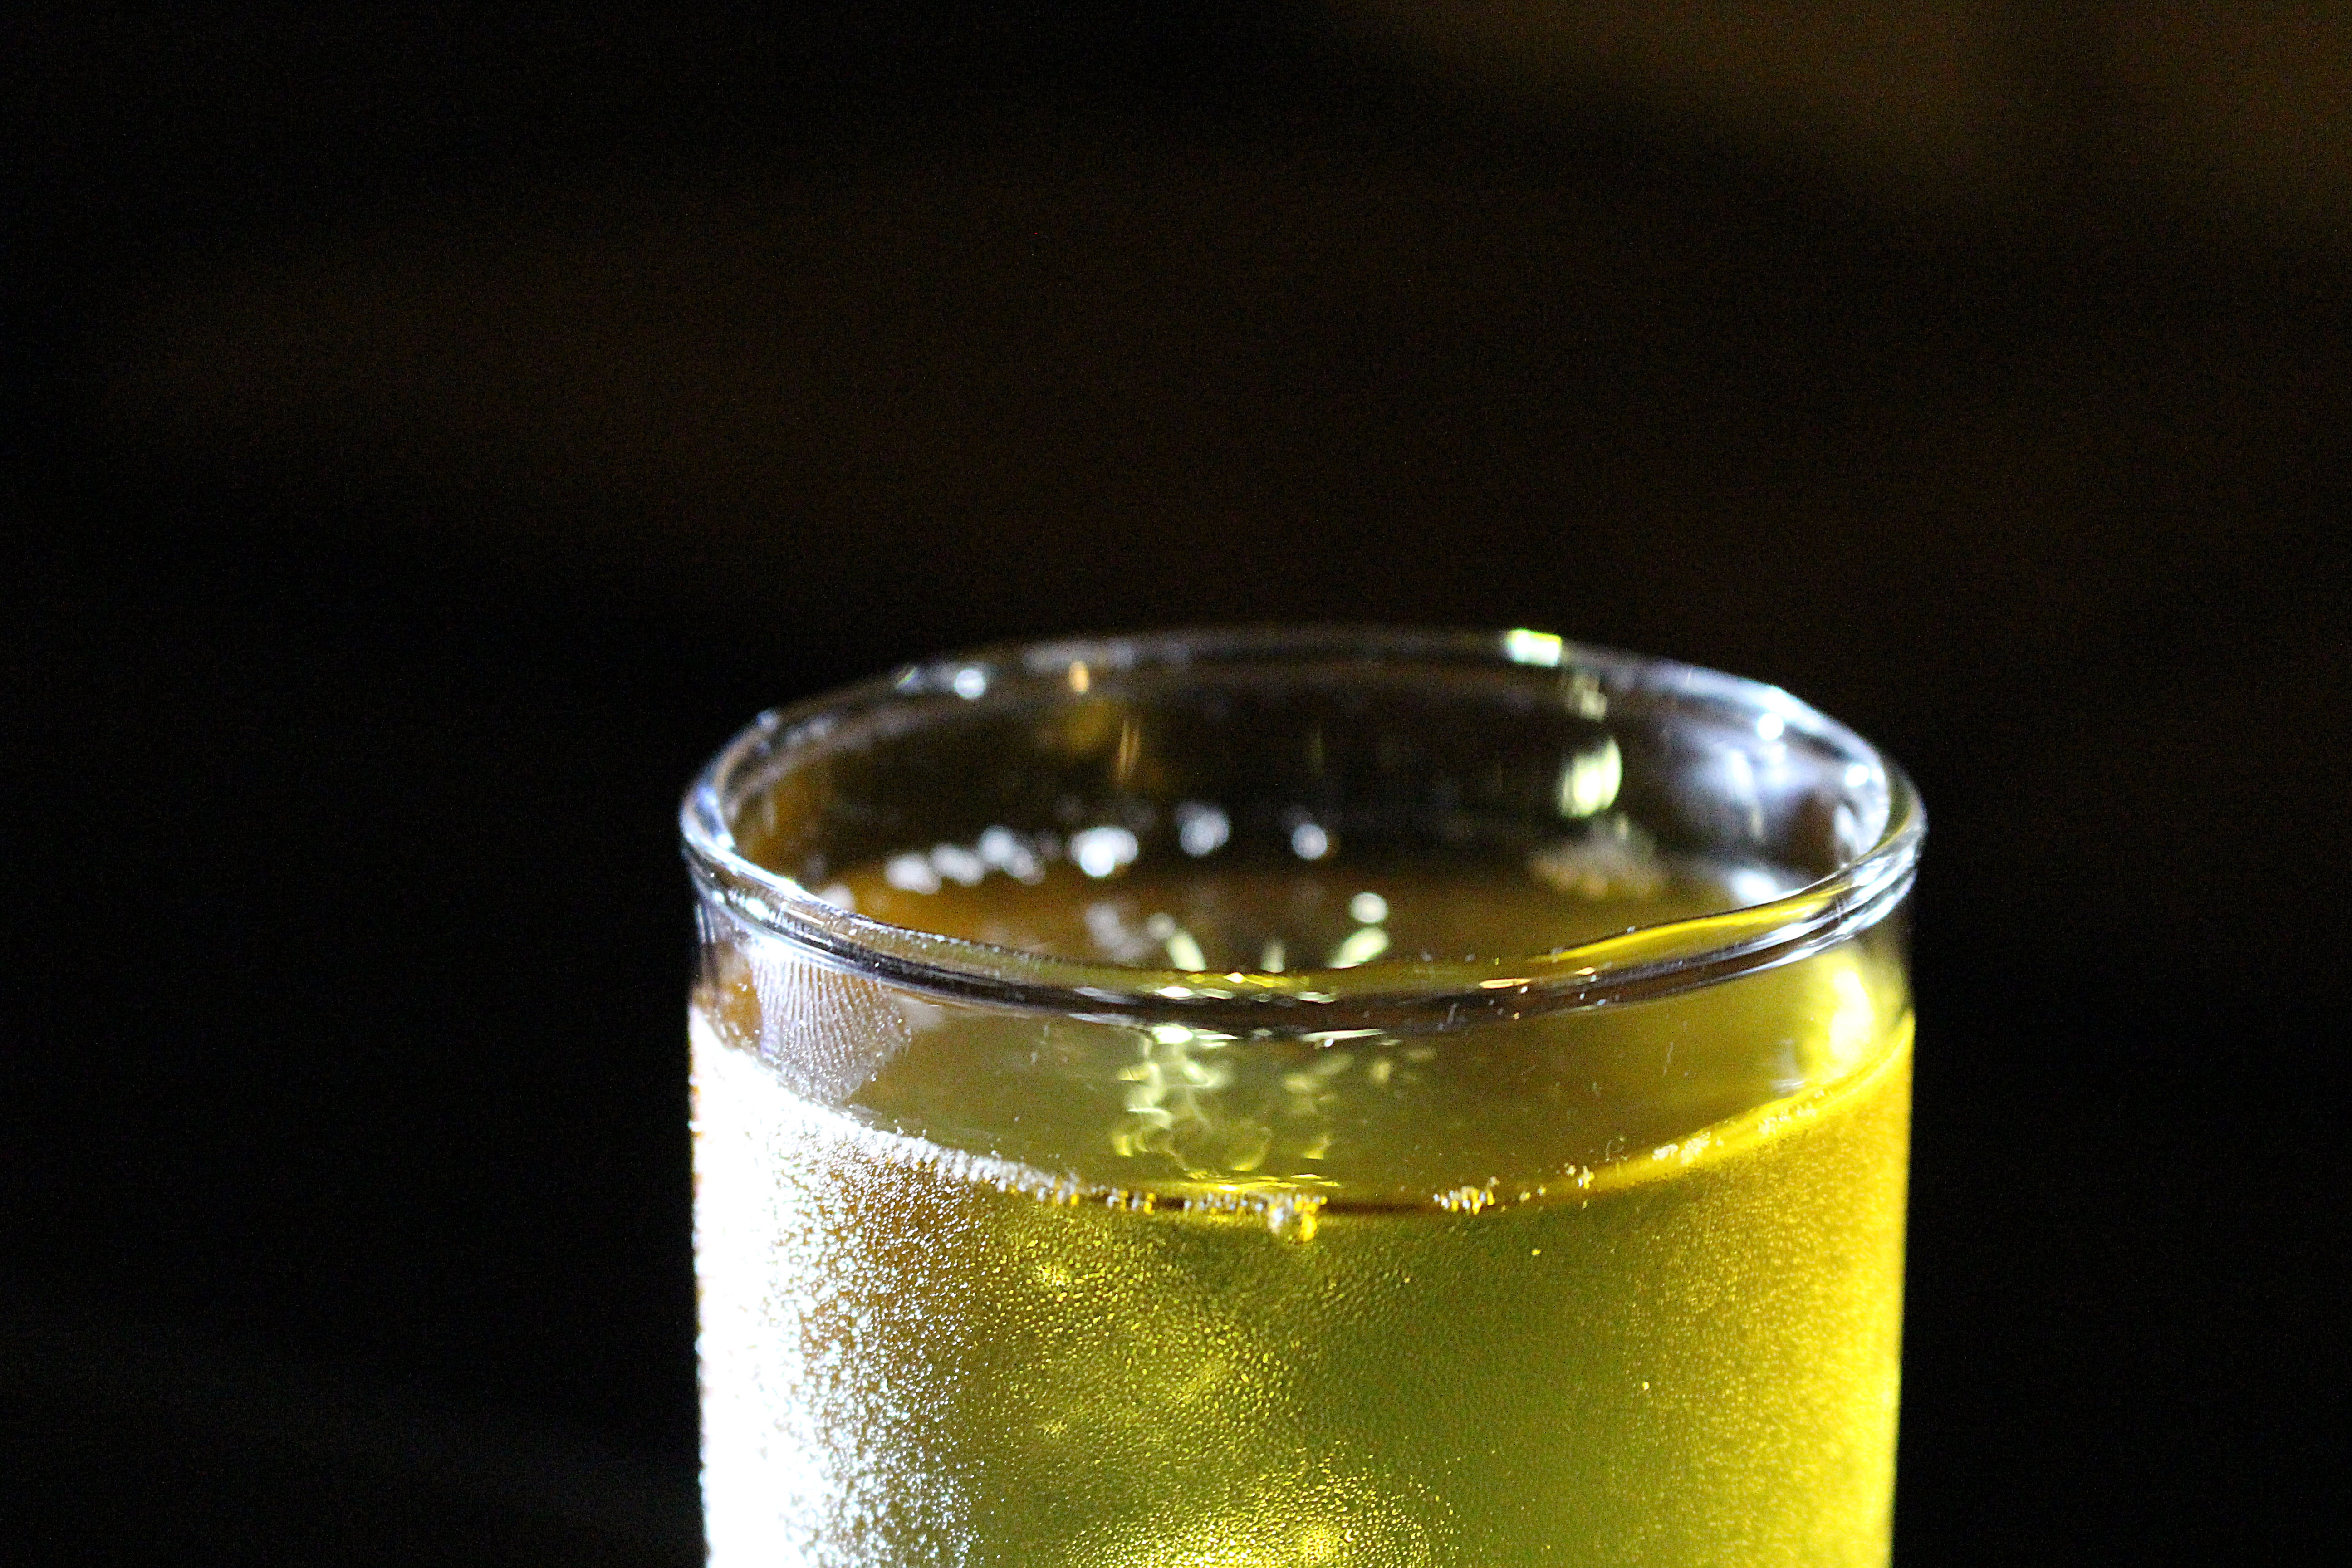
cold, glass, drink, bottle, yellow, lighting, glass bottle, refreshment, macro photography, alcoholic beverage, distilled beverage